Student Police Cadet Project

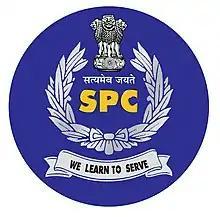
SPC Logo

The Student Police Cadet (SPC) Project is a high school-based initiative by Kerala Police, implemented jointly by the Departments of Home and Education, and supported by Departments of Excise, Transport, Forest, and Local Self-Government. Student Police Cadet Project was initiated in 2010, as a joint program of education, health, transport, forest, excise, tribal development and local self-governments. This well designed two-year long training programme, enables high school students to sharpen their physical, emotional, intelligence, social and skills quotients through a wide range of activities such as exercises, parade, route march, unarmed compact yoga and community projects.